The Brentford Trilogy

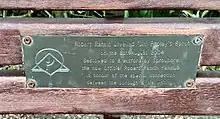
Jim Pooley's bench, Brentford Library

Several of Rankin's other novels feature Pooley and Omally, but are not part of The Brentford Trilogy: